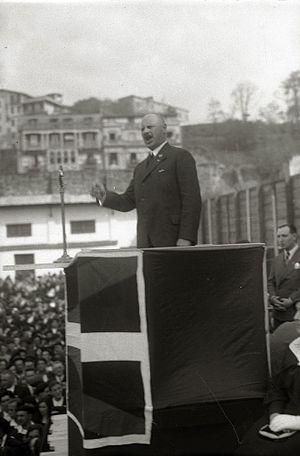
Ewald Ammende était un journaliste estonien, défenseur des droits de l'homme et homme politique d'origine allemande baltique.